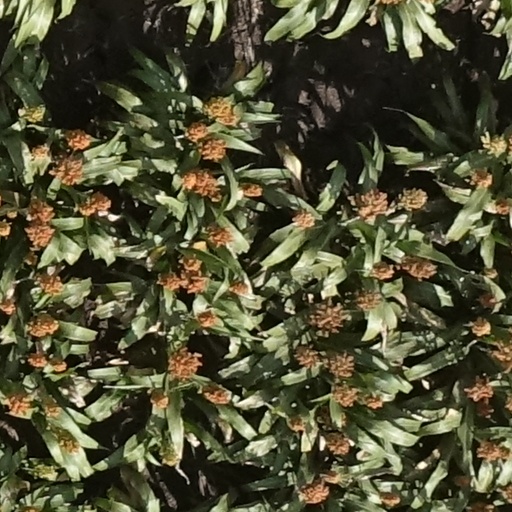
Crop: sorghum